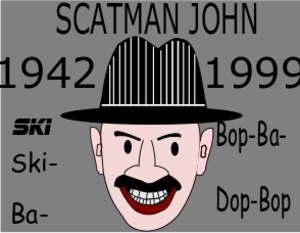
Scatman John, de son vrai nom John Paul Larkin, est un chanteur et pianiste américain né le 13 mars 1942 à El Monte et mort le 3 décembre 1999 à Los Angeles. Il a reçu à sa mort le surnom de King of Scat.